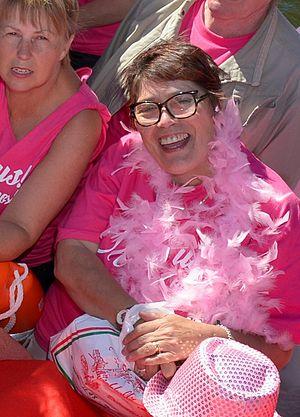
Swansea East est une circonscription parlementaire britannique située au pays de Galles.
Siân Catherine James est une femme politique du Pays de Galles, membre du Labour Party, qui fut députée de la circonscription de Swansea Est de 2005 à 2015.
Cette liste présente les 650 membres de la 55ᵉ législature de la Chambre des communes du Royaume-Uni au moment de leur élection le 6 mai 2010 lors des élections générales britanniques de 2010. Elle présente les élus par circonscriptions.